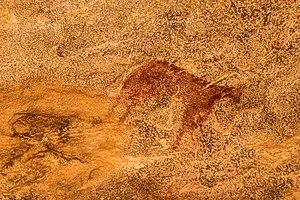
Amazmaz est une montagne de la partie occidentale du plateau de l'Adrar, en Mauritanie, à 300 km au nord-est de la capitale Nouakchott.